László Verebélÿ

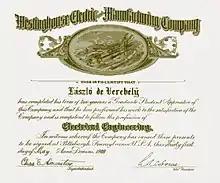
László Verebélÿ's degree in electrical engineering

László Verebélÿ (27 August 1883, in Budapest – 22 November 1959, in Budapest) was a Hungarian university professor and electrical engineer. He worked in Hungary, Italy, Germany, Austria, England and the United States and did important work on the development of Hungary's electricity network after World War I.